Dave Navarro

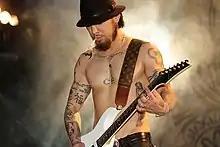
Navarro performing in 2009

In 2007, Navarro also teamed with Teravision to direct his first adult movie, "Broken" starring Sasha Grey (who he was also managing at the time), in the first of a planned series of celebrity-directed adult movies. This effort won "Best High End All-Sex Release" at the 2008 AVN Awards. Navarro appeared in Season 1 and Season 2 of "Z Rock" with Brooklyn-based band ZO2 on IFC. In 2008, he recorded additional riffs for the version of "Black Cat" performed on Janet Jackson's Rock Witchu Tour, appearing on screens during the rendition.